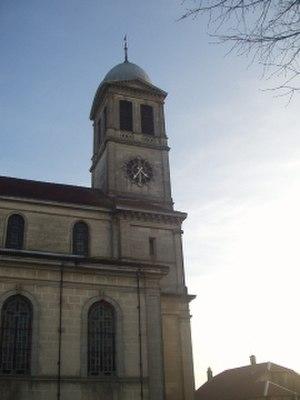
Clocher de l'église de Dampierre sur Linotte
Dampierre-sur-Linotte est une commune française située dans le département de la Haute-Saône, en région Bourgogne-Franche-Comté.